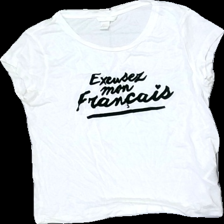
View: front
Type: T-shirt
Category: Ladies
Brand: H&M
Colors: Black, White
Material: 100% Viscose
Cut: Regular
Size: S
Stains: Minor
Damage: stain
Damage location: middle center
Price range: <50
Recommended usage: Recycle
Description: white t-shirt with text